Mountsorrel

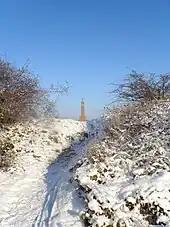
Part of Mountsorrel Castle

A castle was built in 1080 by Hugh Lupus, but there is evidence of an earlier Norman settlement in the area in the form of pottery fragments. A Roman villa is supposed to have existed on Broad Hill during the 4th century AD, the site of today's quarry, as quarrying during the late 1800s revealed many artefacts including a preserved wooden bucket. However, the first recording of the village was in 1377, when it had a population of 156.